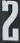
Number: 2